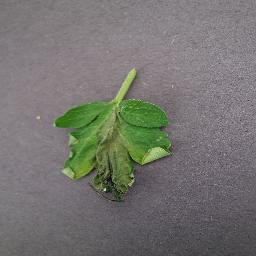
Label: Tomato___Late_blight